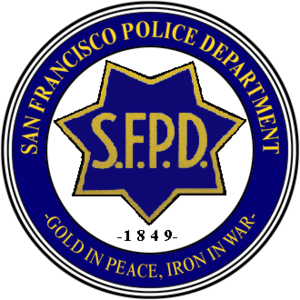
Le SFPD est la police municipale de la ville et du comté de San Francisco, en Californie. Le service, fondé en 1849, emploie plus de 2 000 policiers, ce qui en fait le 11ᵉ département de police des États-Unis, en termes d'effectifs.